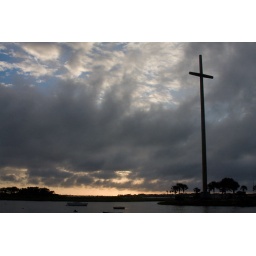
I like how the sky at the horizon is orange and blue above the clouds.